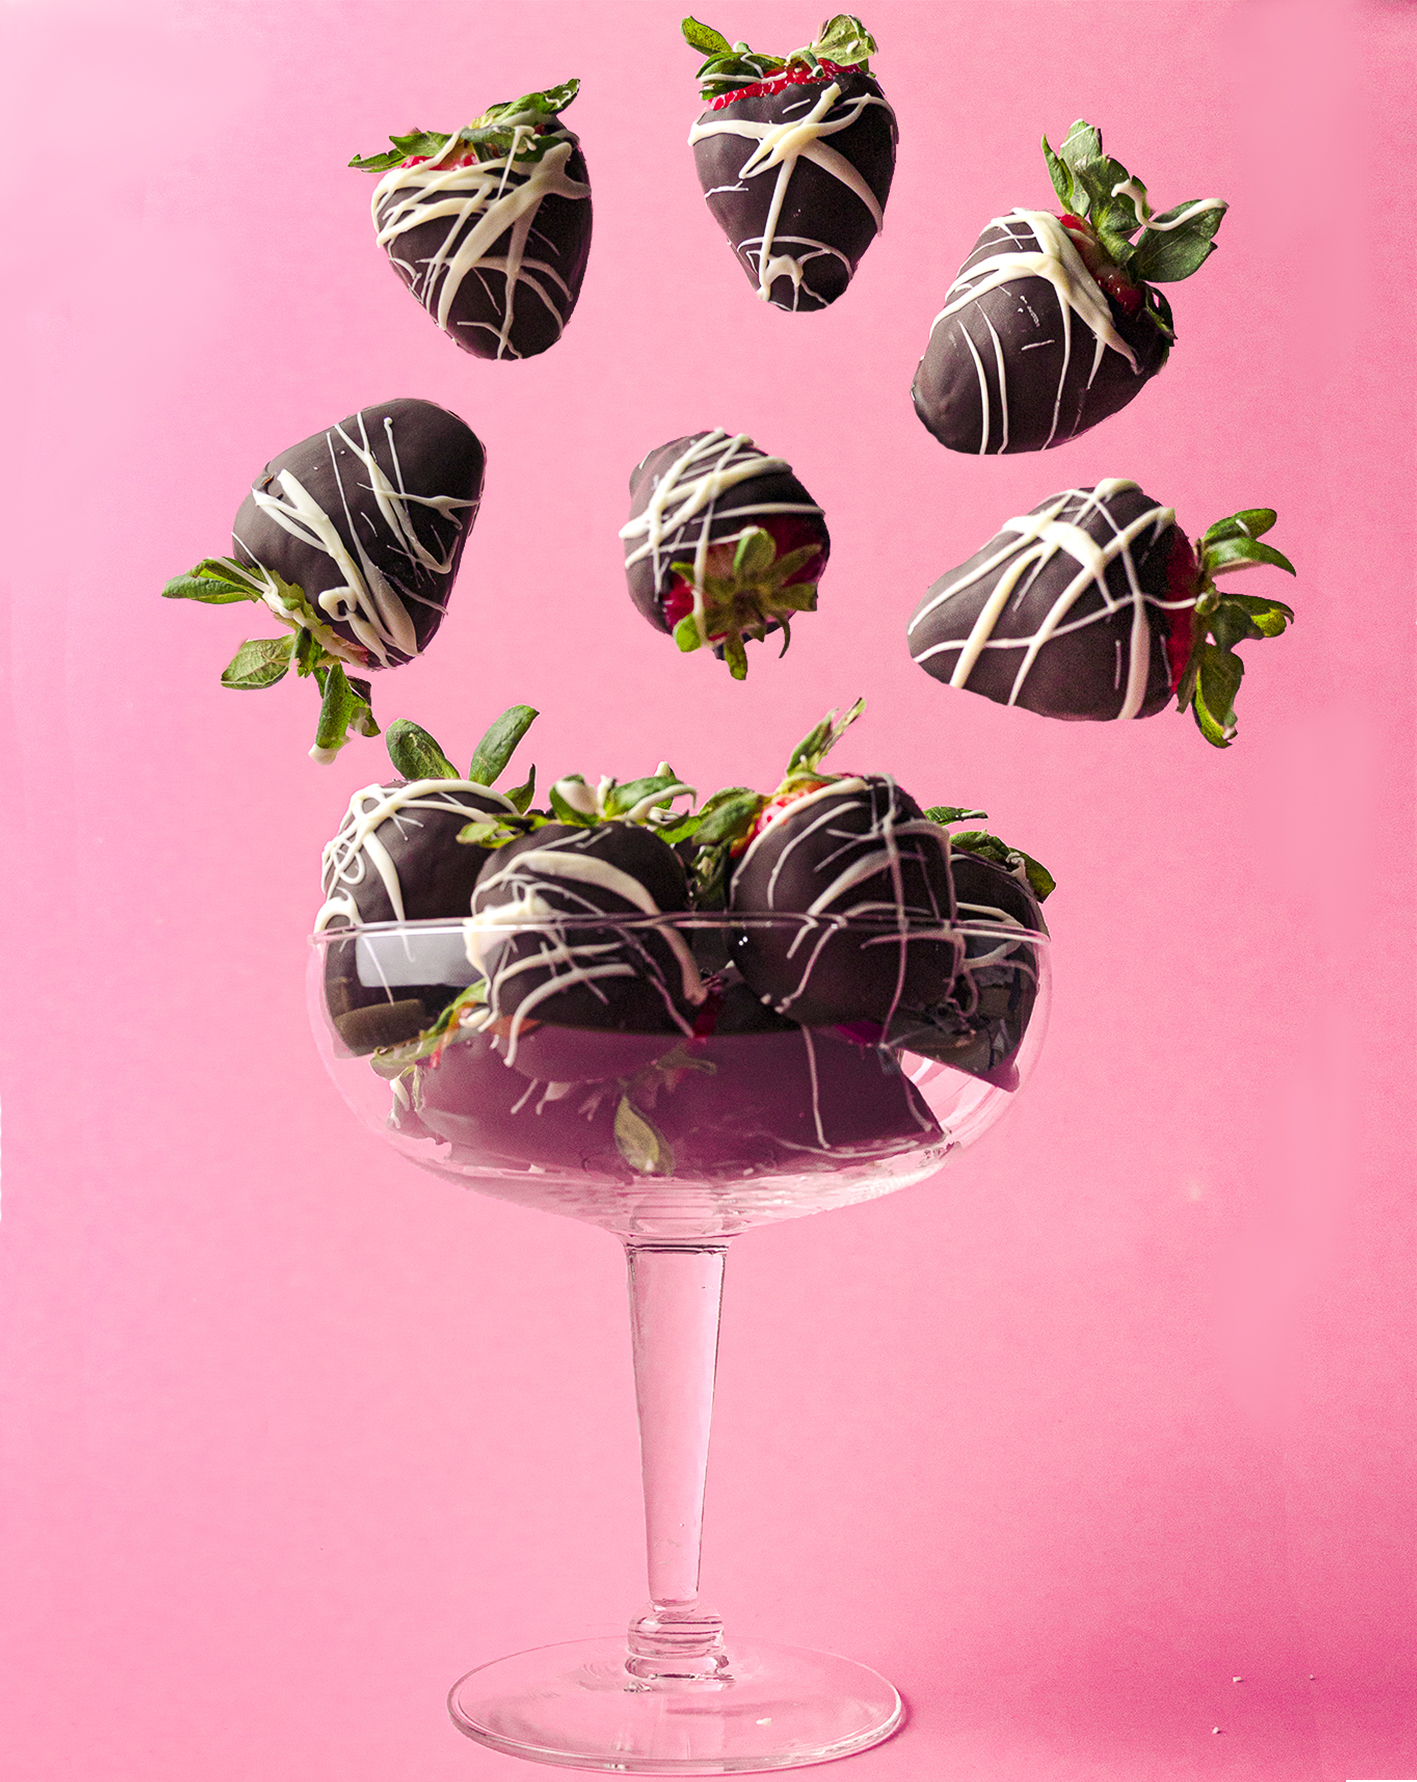
plant, liquid, pink, art, petal, insect, red, terrestrial plant, magenta, font, pollinator, drinkware, feather, flowering plant, moths and butterflies, fashion accessory, pattern, event, graphics, cut flowers, carmine, illustration, stemware, painting, Holiday ornament, glass, plant stem, floral design, graphic design, artificial flower, still life photography, coquelicot, visual arts, anthurium